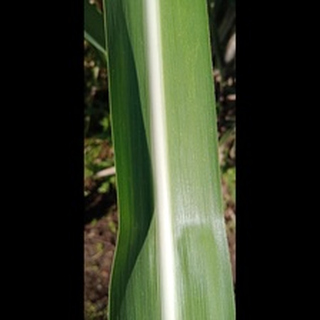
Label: healthy_sugarcane